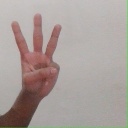
अक्षर: व